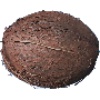
Label: cocos